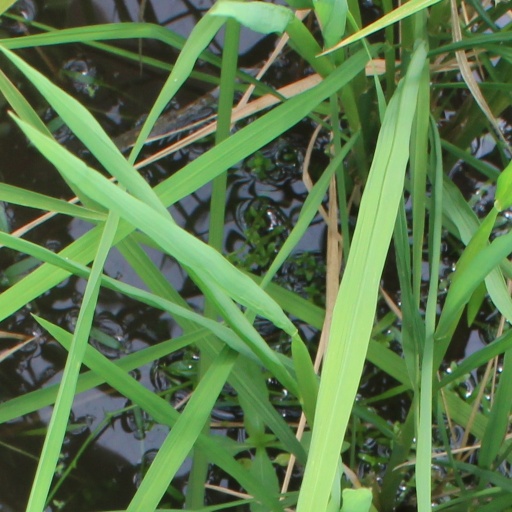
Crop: rice